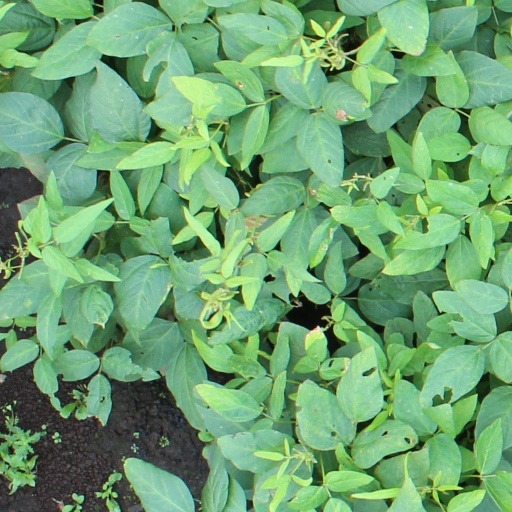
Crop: soybean